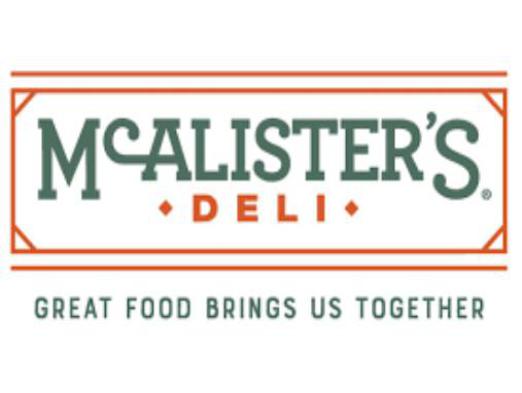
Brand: mcalister's deli
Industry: Food